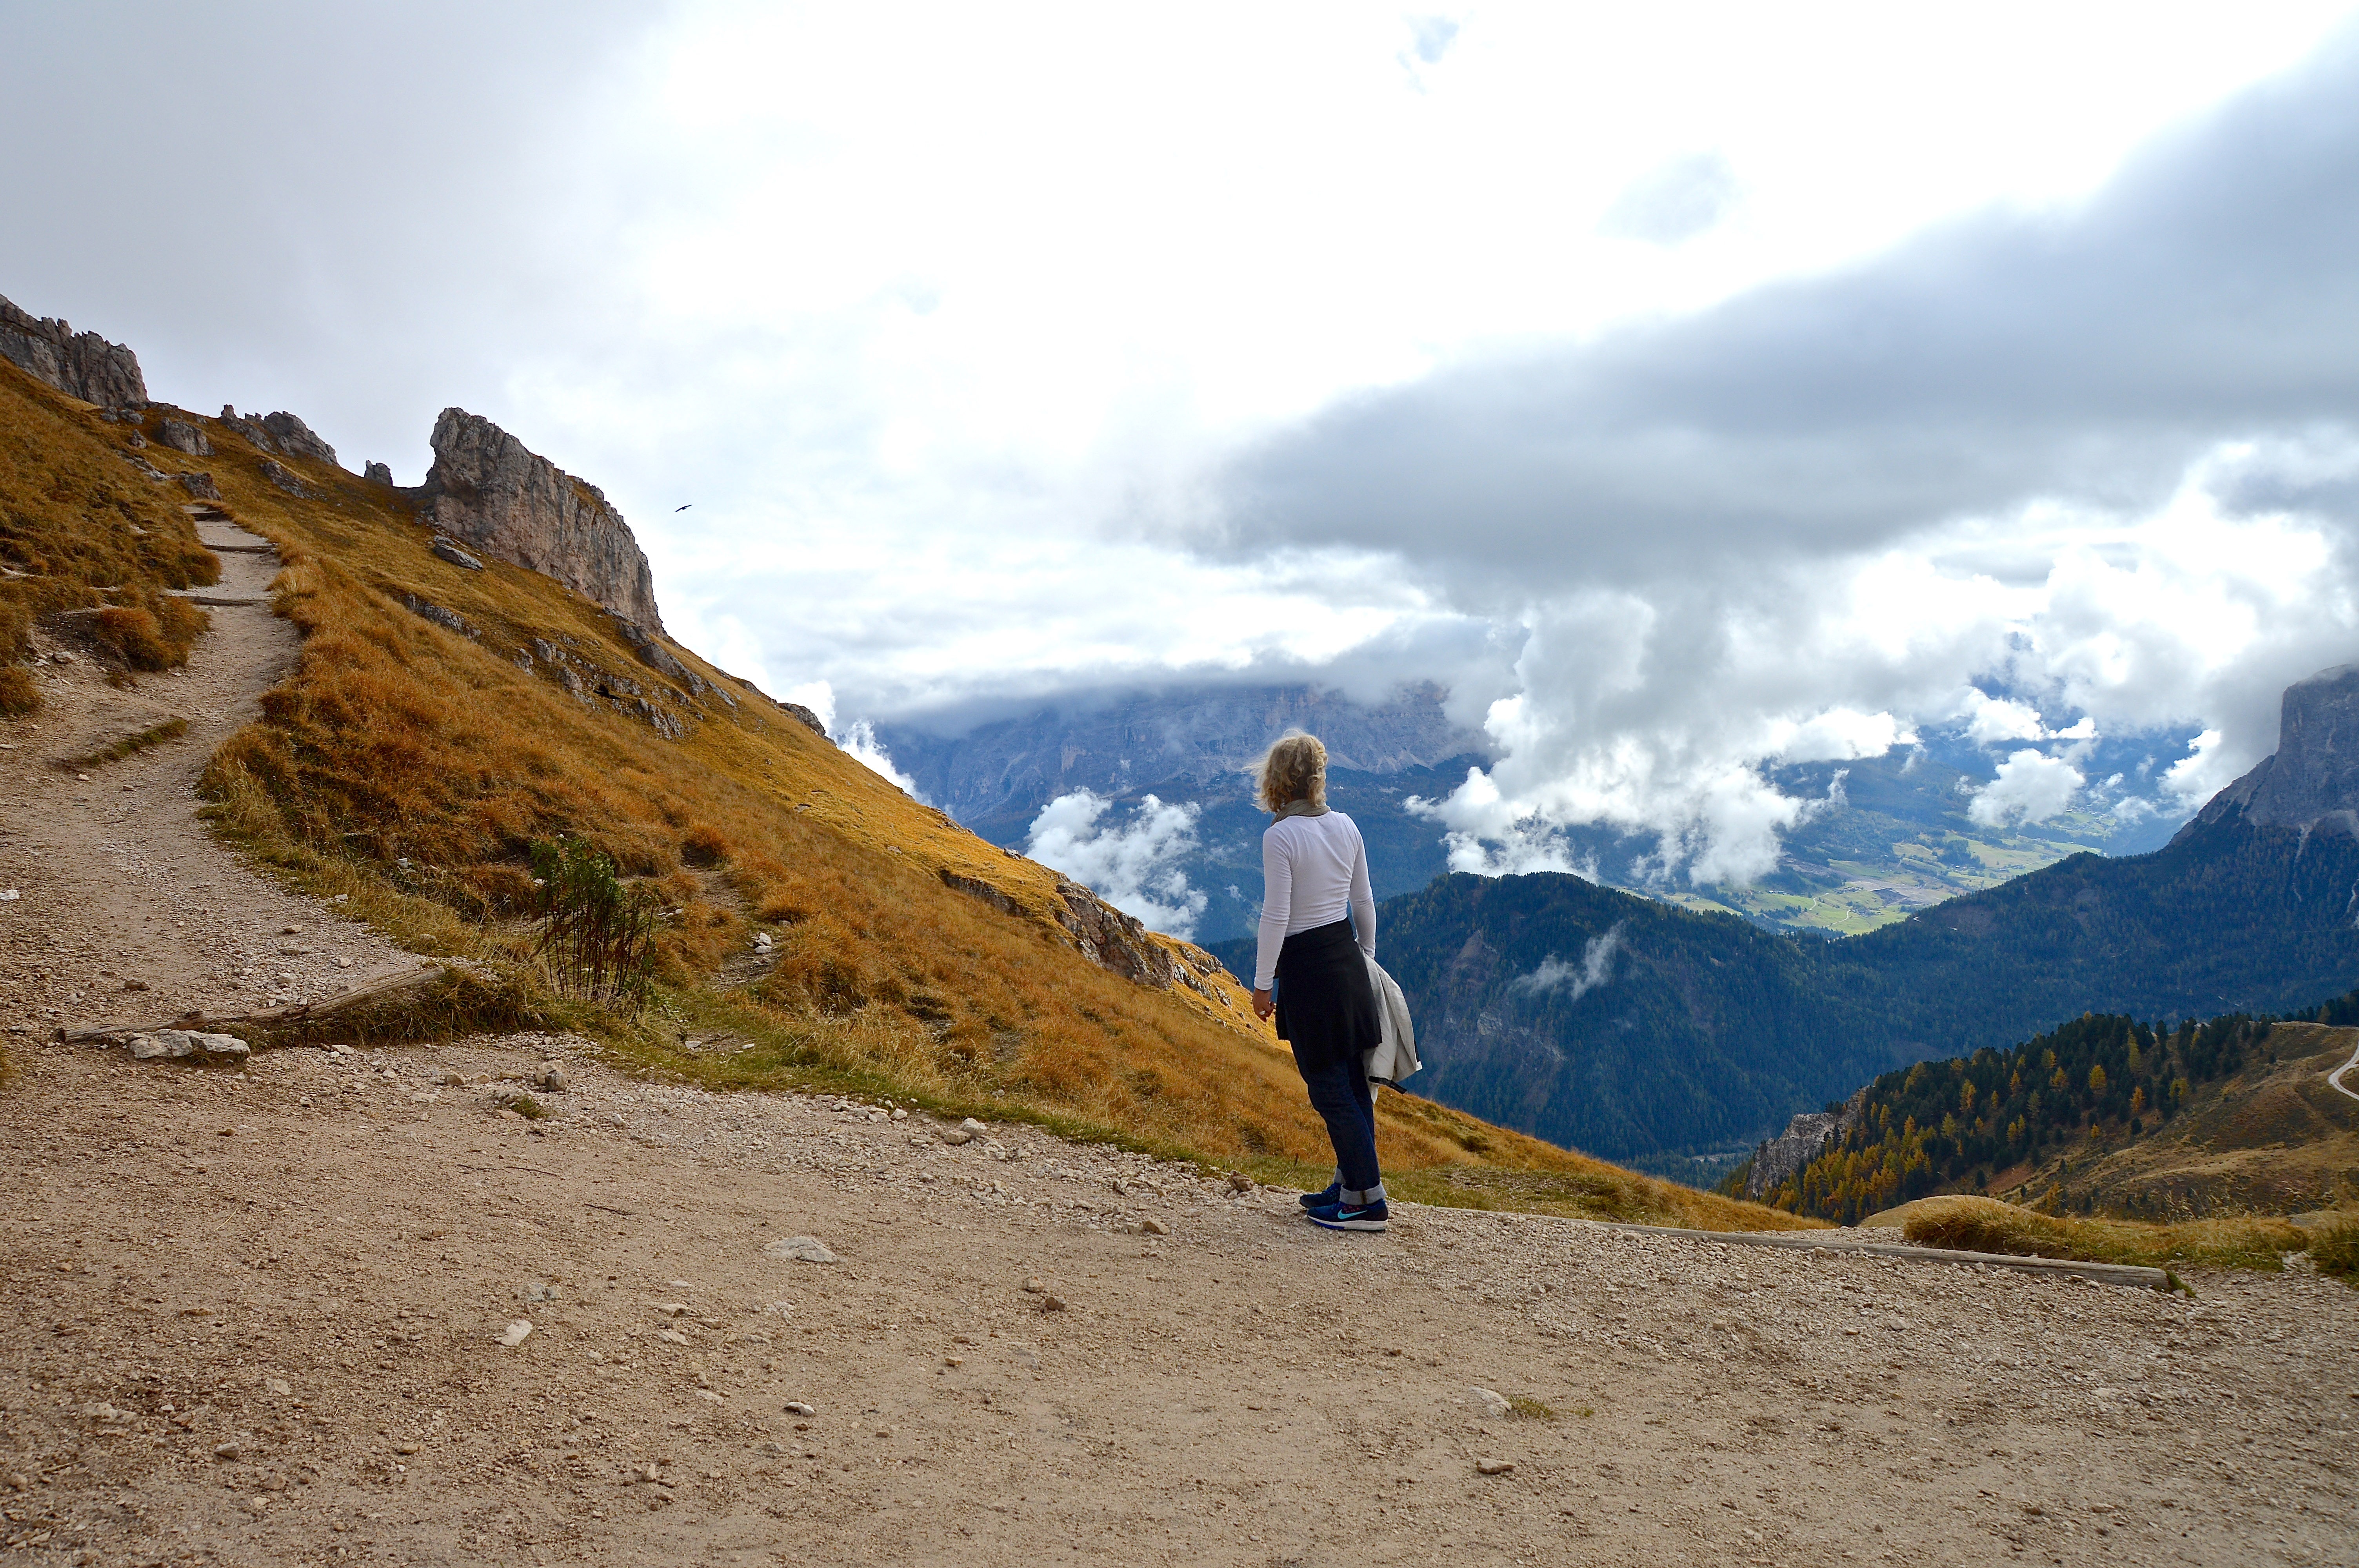
landscape, grass, rock, walking, mountain, sky, hiking, hill, adventure, valley, mountain range, vacation, cliff, hike, holiday, extreme sport, terrain, ridge, summit, mountaineering, clouds, geology, sports, mountains, alps, backpacking, plateau, dolomites, landform, outdoor recreation, geographical feature, mountainous landforms